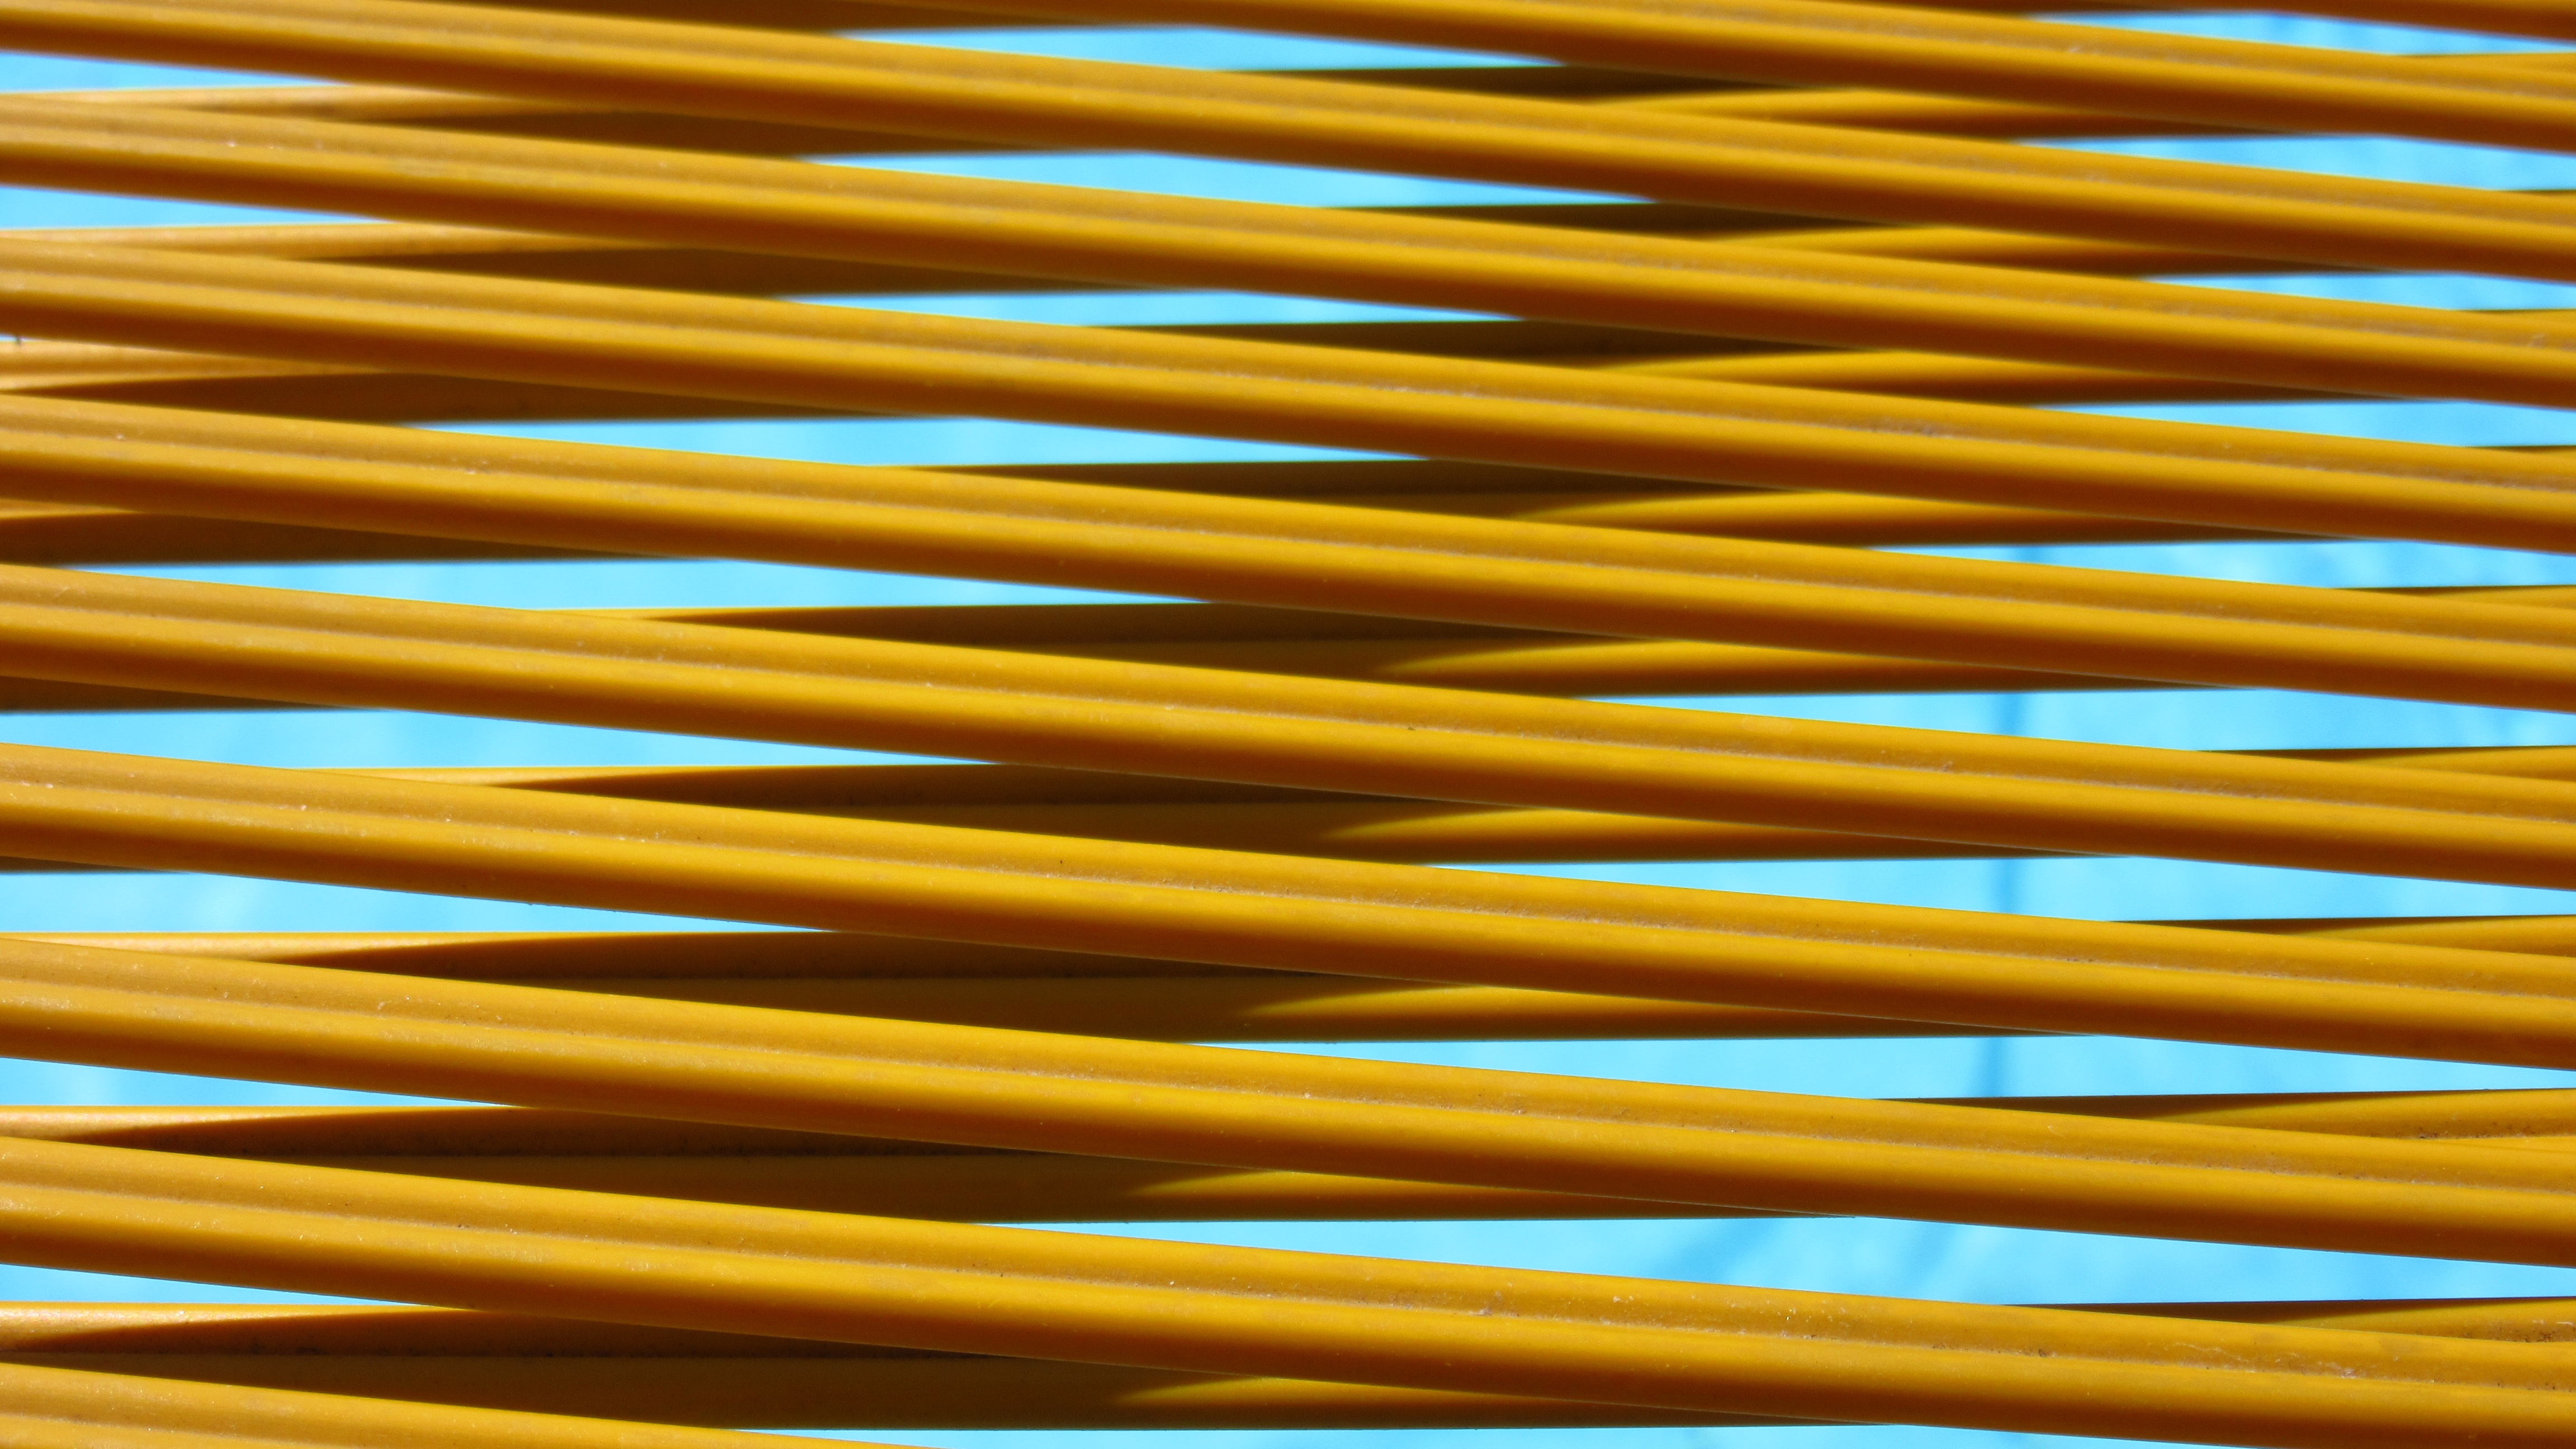
abstract, plastic, flower, cable, orange, pattern, line, color, yellow, close up, background, straw, deck chair, macro photography, covering